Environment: real
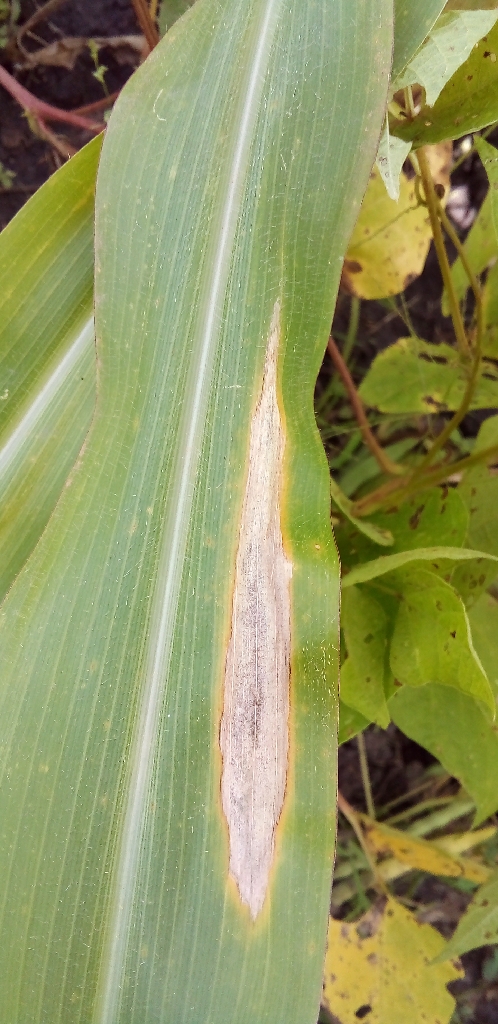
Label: northern_corn_leaf_blight